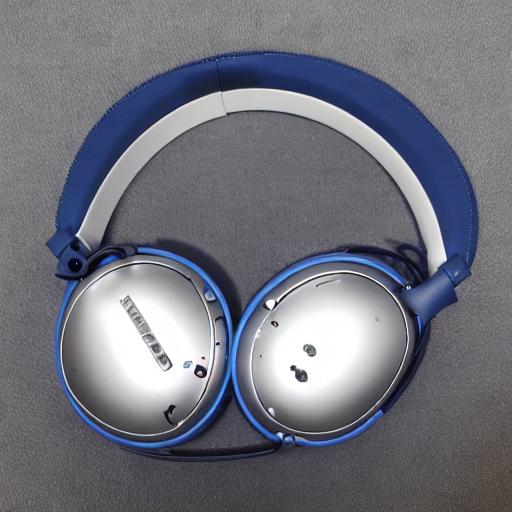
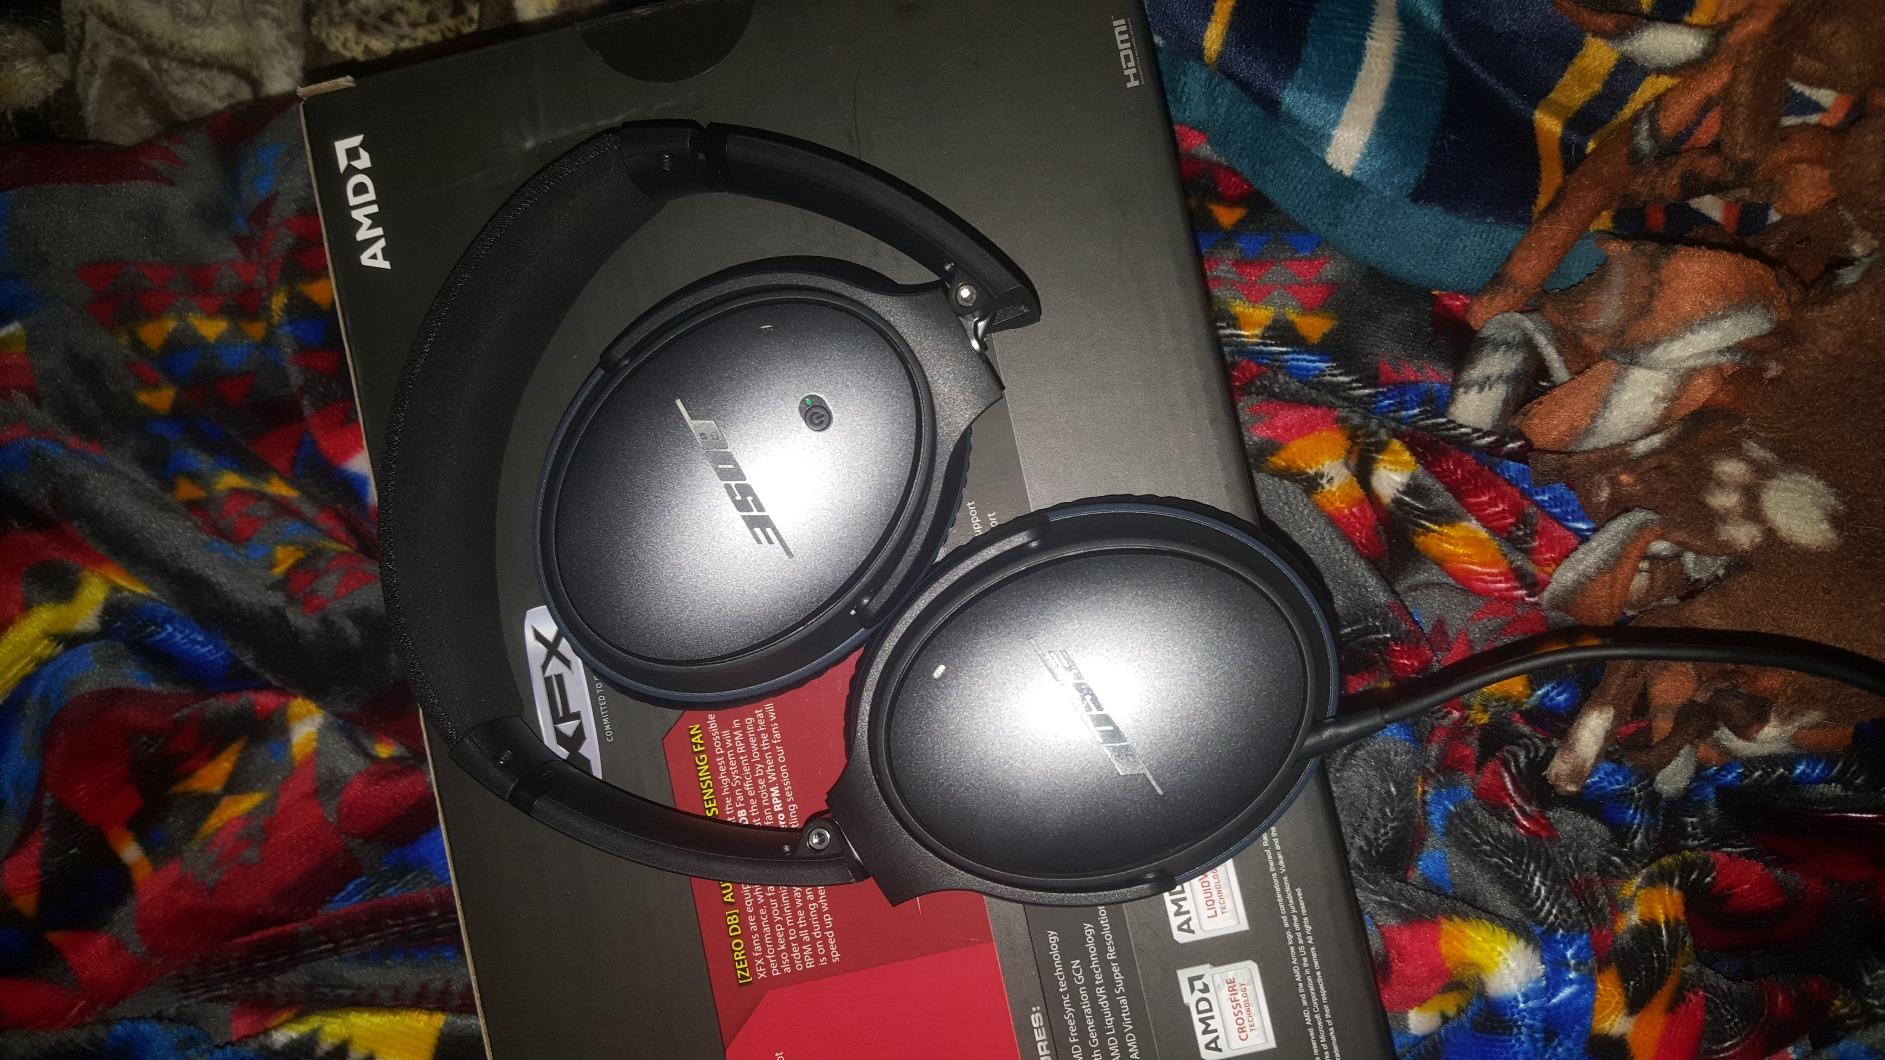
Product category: headphones
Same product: no